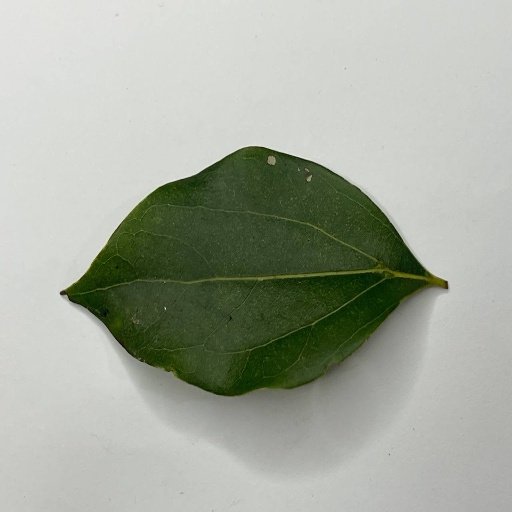
Species: Camphor
Leaf condition: Healthy Leaf